Washington State University

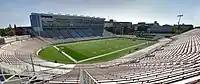
Martin Stadium in 2012,home of Cougar football

"Washington State Magazine" is the alumni and research magazine of Washington State University. Published quarterly, the magazine covers news and issues of interest to Washington State University faculty, staff, students, alumni, and the people of Washington. The magazine was first published in 2001. Before "Washington State Magazine", WSU alumni news was published in "HillTopics" from 1969 to 2000, and "The PowWow", the alumni magazine from 1910 to 1969. Research news at the university appeared in "Universe" magazine in the 1990s.